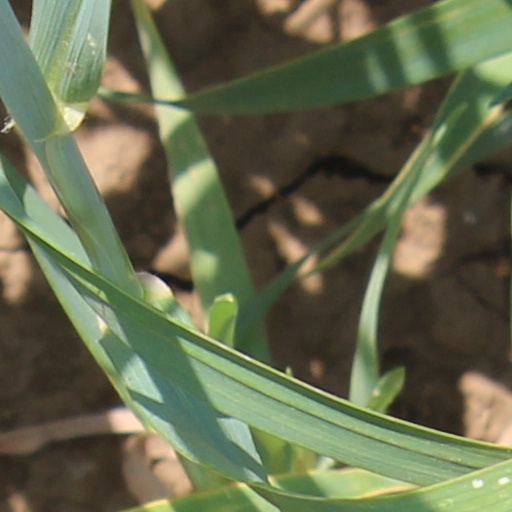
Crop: wheat